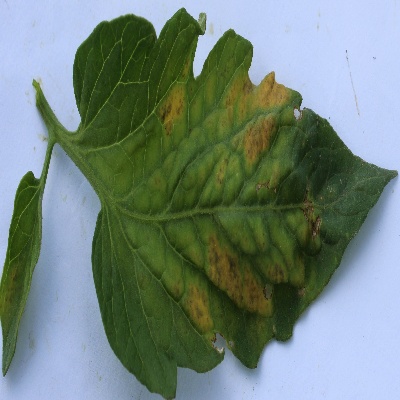
Crop: Tomato
Condition: septoria leaf spot